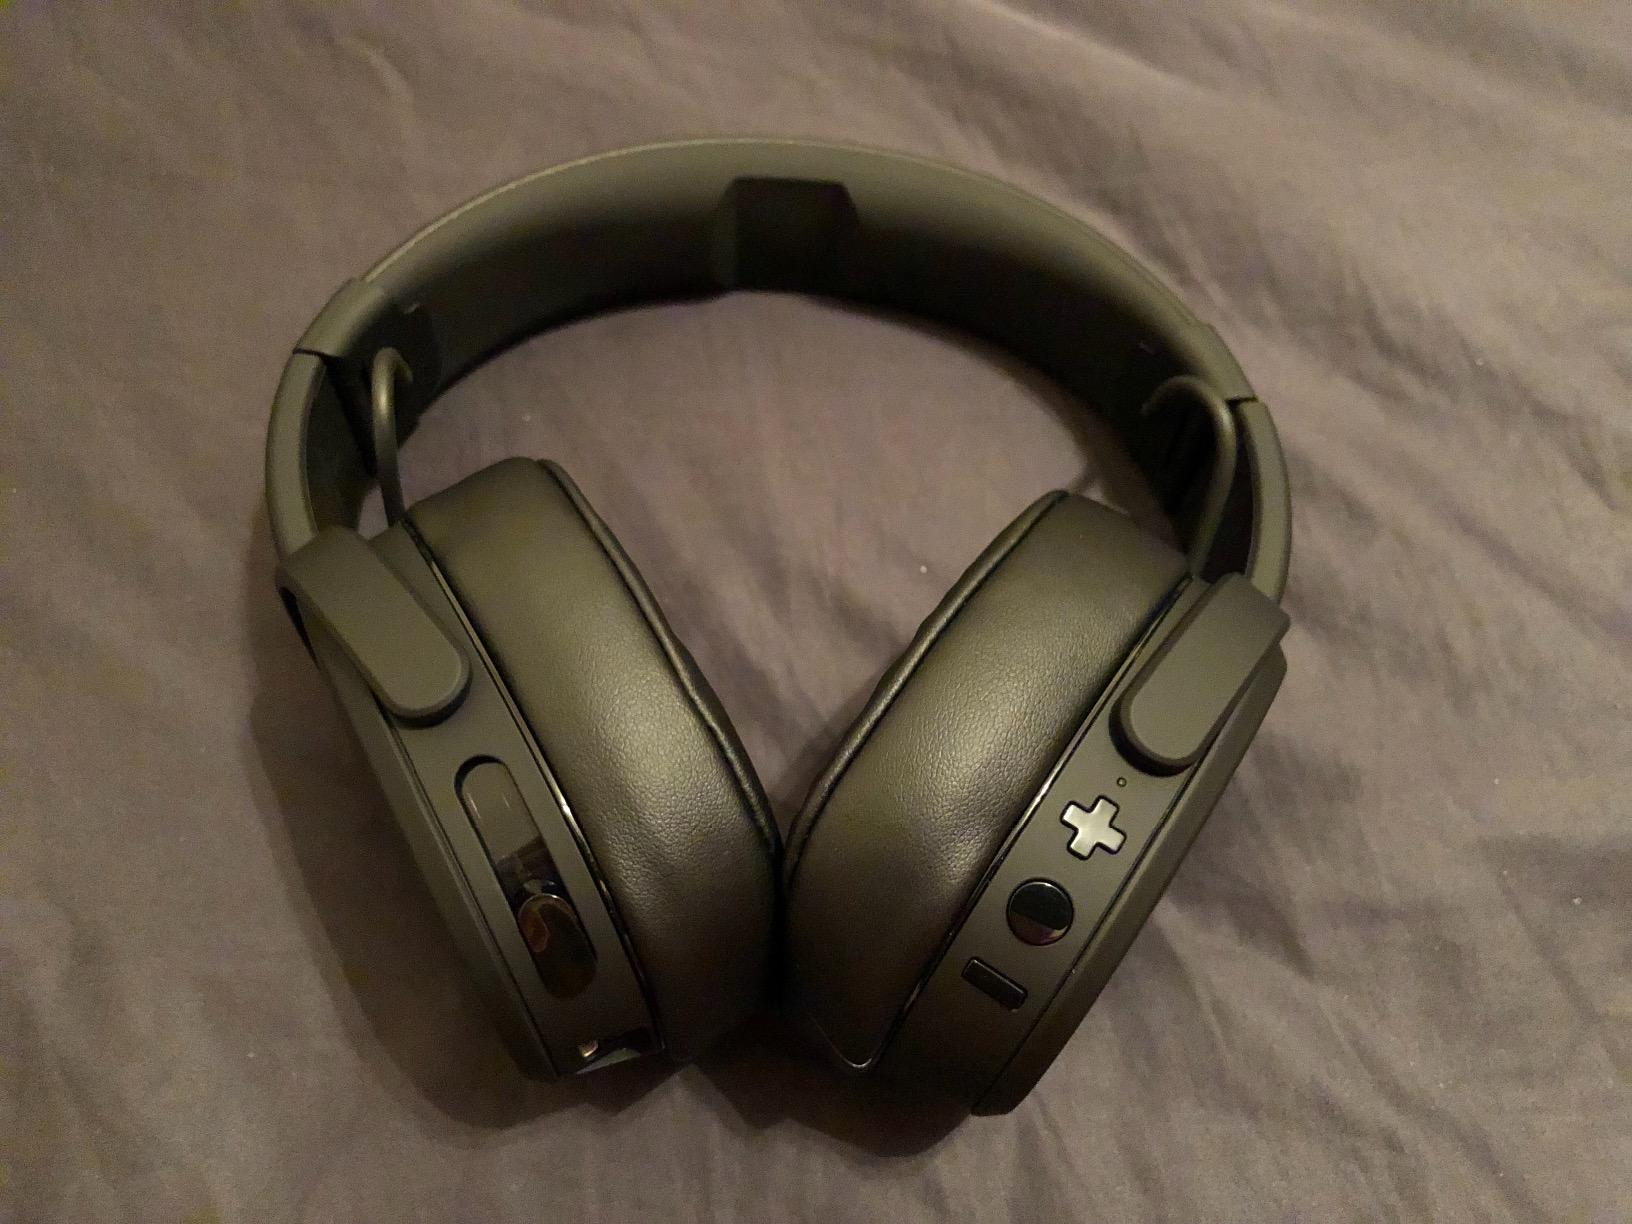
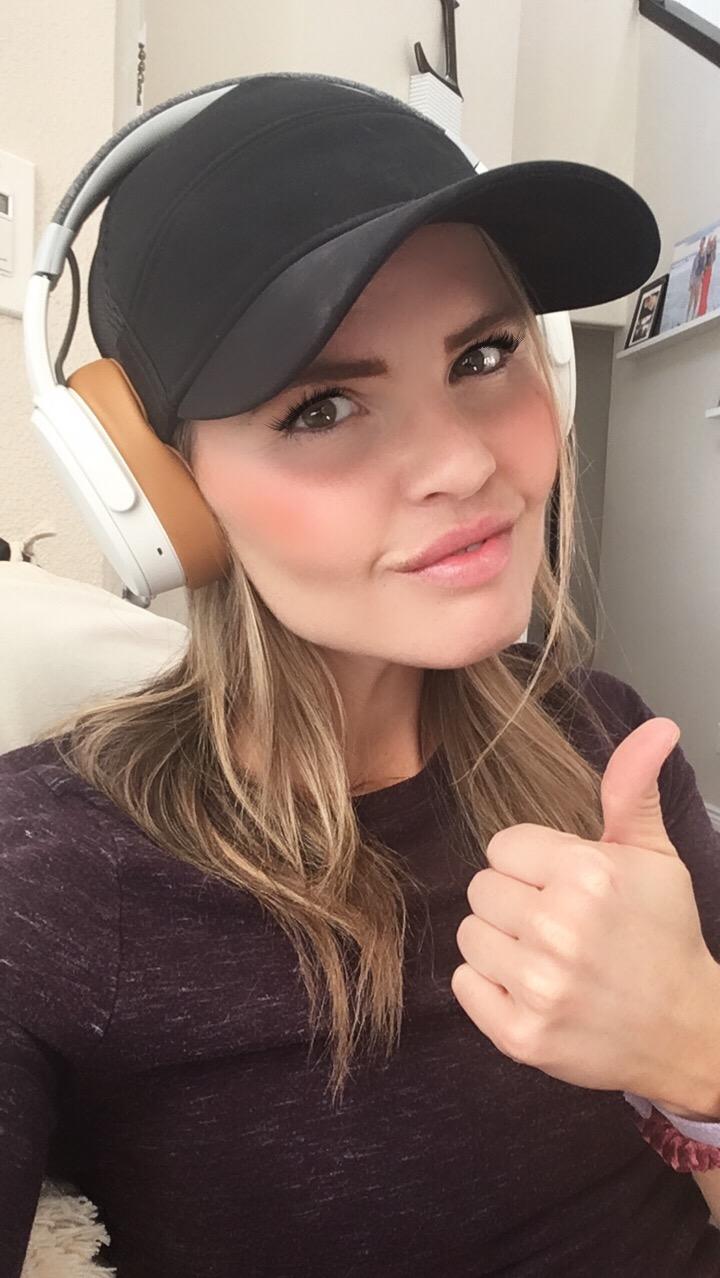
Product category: headphones
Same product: no